National Mall

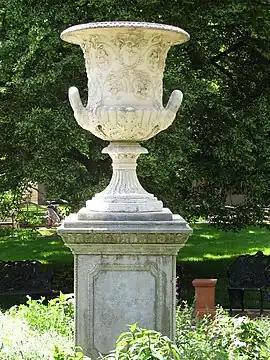
Andrew Jackson Downing Urn in May 2012

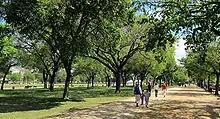
Facing east on the National Mall, as viewed near the 1300 block of Jefferson Drive, S.W. in April 2010. Rows of American elm trees line the sides of a path traversing the length of the Mall.

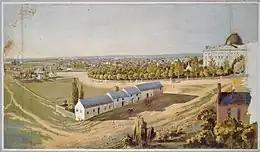
Portrait of the Mall and vicinity looking northwest from southeast of the U.S. Capitol, circa 1846–1855, showing stables in the foreground, the Washington City Canal behind them, the Capitol on the right and the Smithsonian "Castle", the Washington Monument and the Potomac River in the distant left.

With the exception of the National Gallery of Art, all of the museums on the National Mall proper are part of the Smithsonian Institution. The Smithsonian Gardens maintains a number of gardens and landscapes near its museums. These include: